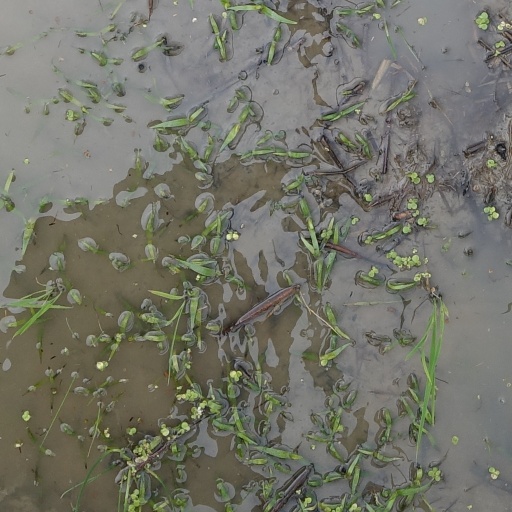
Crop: rice